Ashley Moody

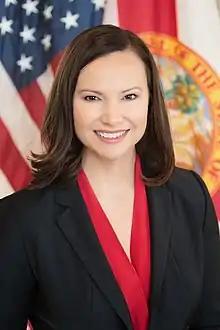
Moody's official portrait as Attorney General, 2019

Moody kept Florida in a lawsuit that seeks to have the Affordable Care Act deemed unconstitutional.